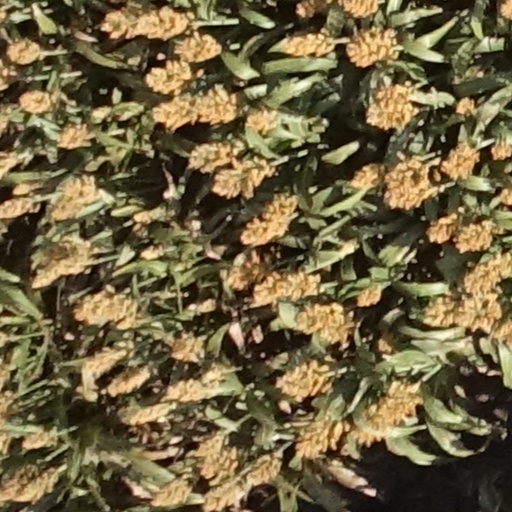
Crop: sorghum